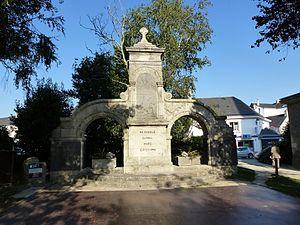
le monument aux morts de guidel This building is indexed in the Base Mérimée, a database of architectural heritage maintained by the French Ministry of Culture,
Guidel [ɡidɛl] est une commune française, située dans le département du Morbihan, en bordure de l'océan Atlantique, limitée à l'ouest par la Laïta qui marque la limite avec le Finistère.